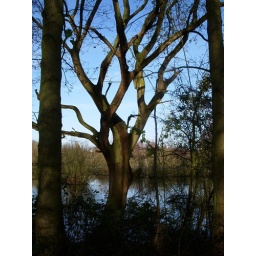
Some may die that some may live.... bare tree skeleton within the bare trees...